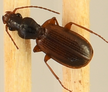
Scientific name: Cymindis neglecta
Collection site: Bartlett Experimental Forest NEON (BART), plot BART_068